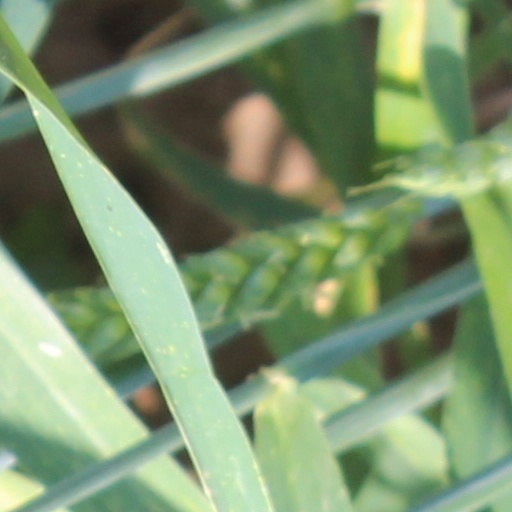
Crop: wheat